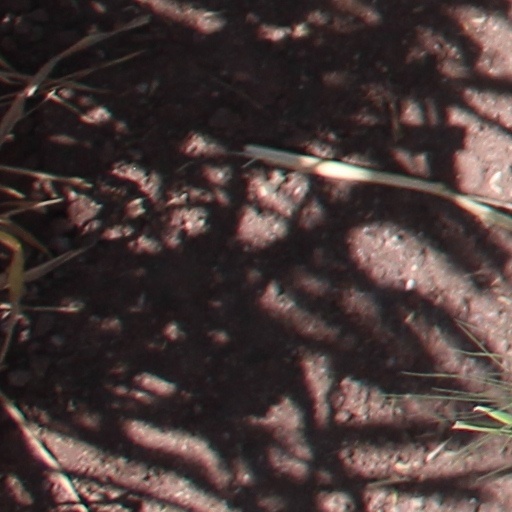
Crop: wheat